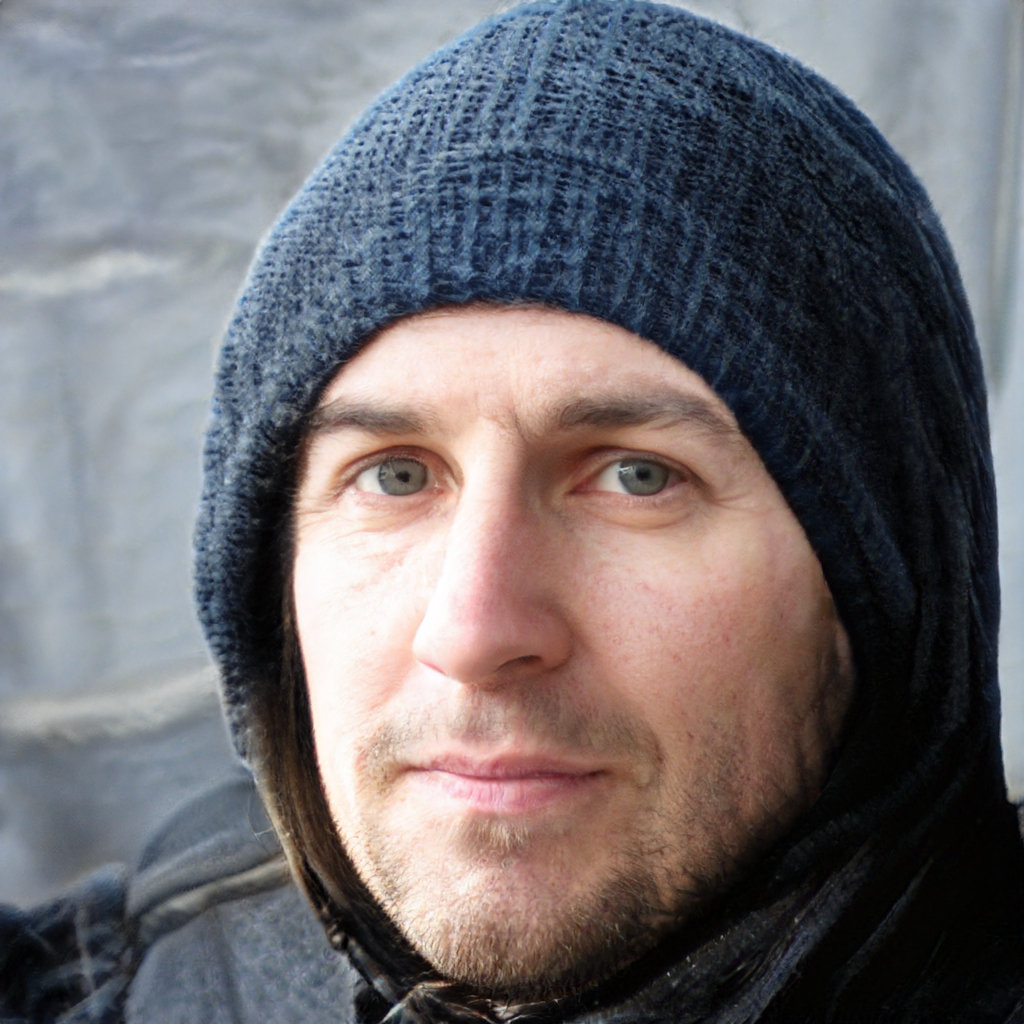
Gender: Male